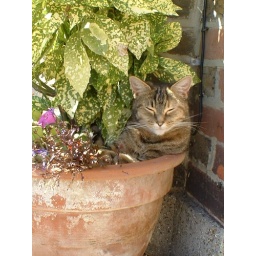
next doors cat in a tub